Vintage Photo Festival

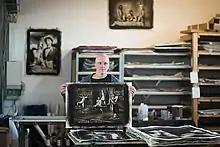
Laurent Benaïm "Sur Moi"

In the second edition of the festival the theme of returning to the roots and related melancholy was visible. The exhibitions included, among others, the works by photography master Tadeusz Rolke. The exhibition titled "Baryty" presented photographs which constituted an overview of the artist's works from different years, from the late 1950s to the second half of the 1980s. The starting point for Amy Friend's exhibition entitled "Dare Alla Luce" were anonymous vintage photographs. By manipulating light, the artist gave a metaphorical meaning to these old photos. Archival photographs were also the starting point for the project by Aneta Grzeszykowska entitled "Negative Book". The artist took a series of photographs of her body using the analog technique. She painted them black to get negative photos – a light reversal self-portrait.